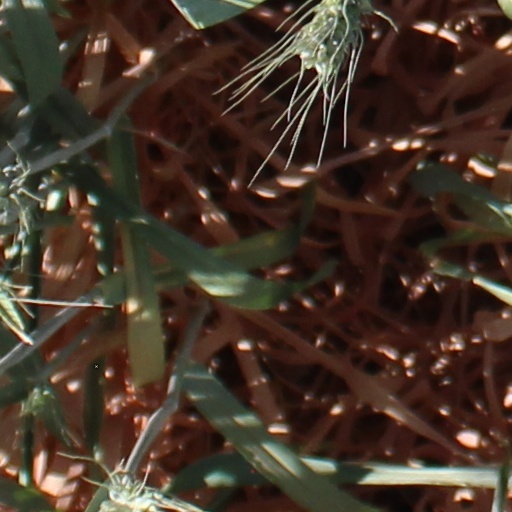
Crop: wheat